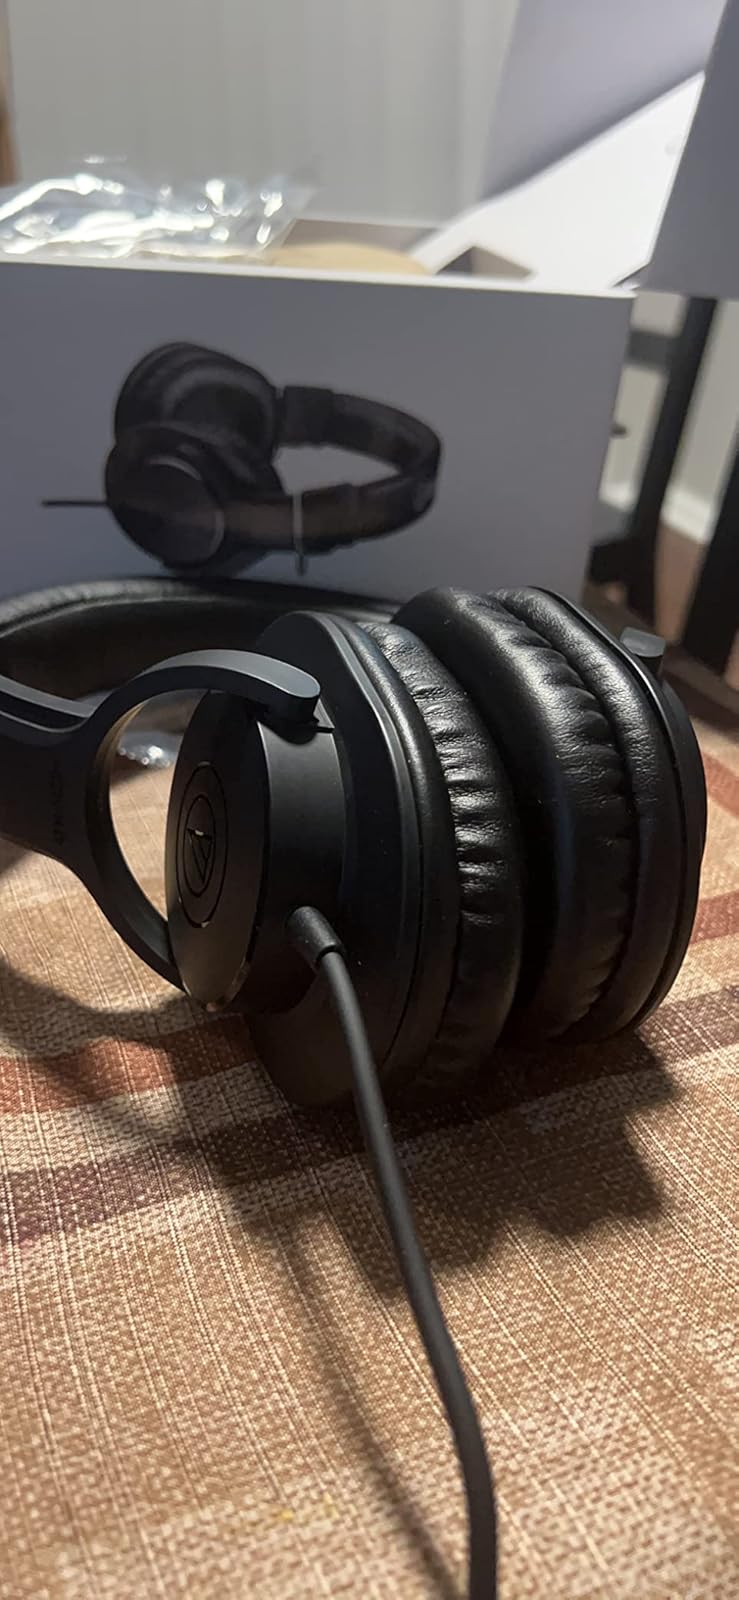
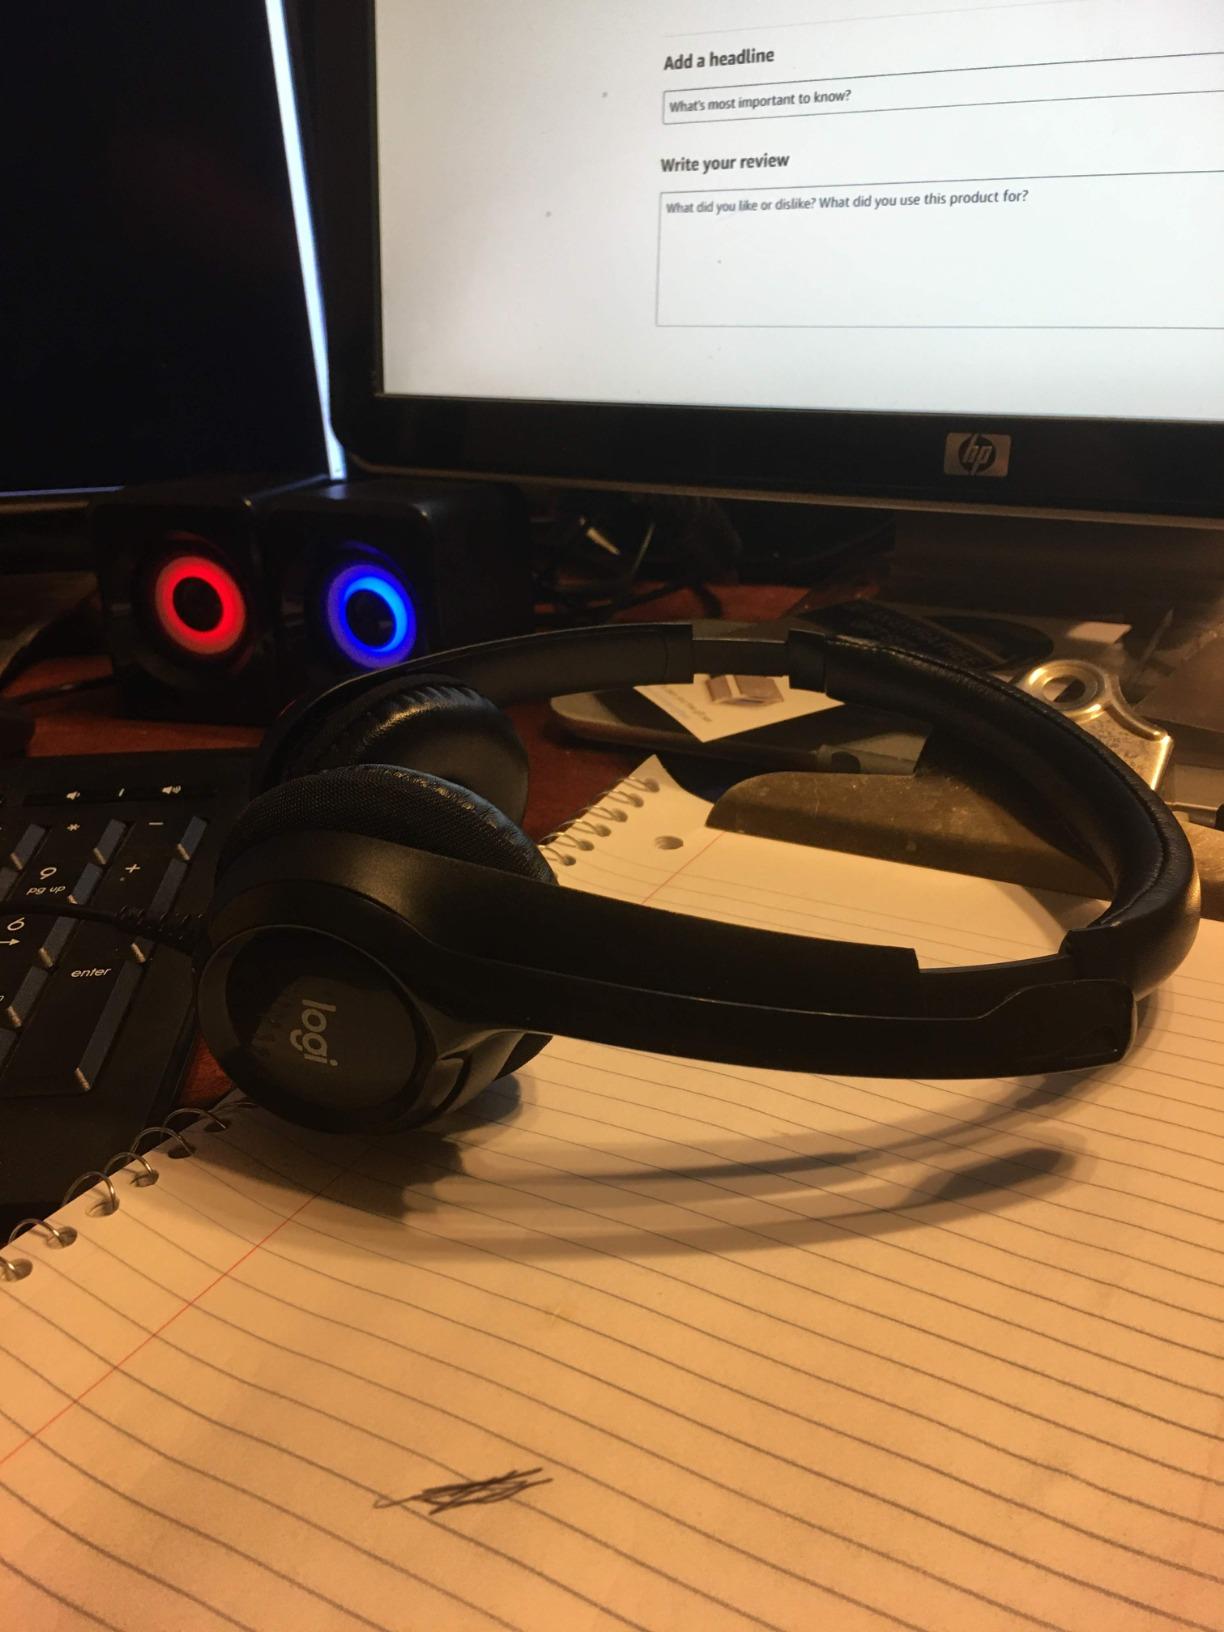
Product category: headphones
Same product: no